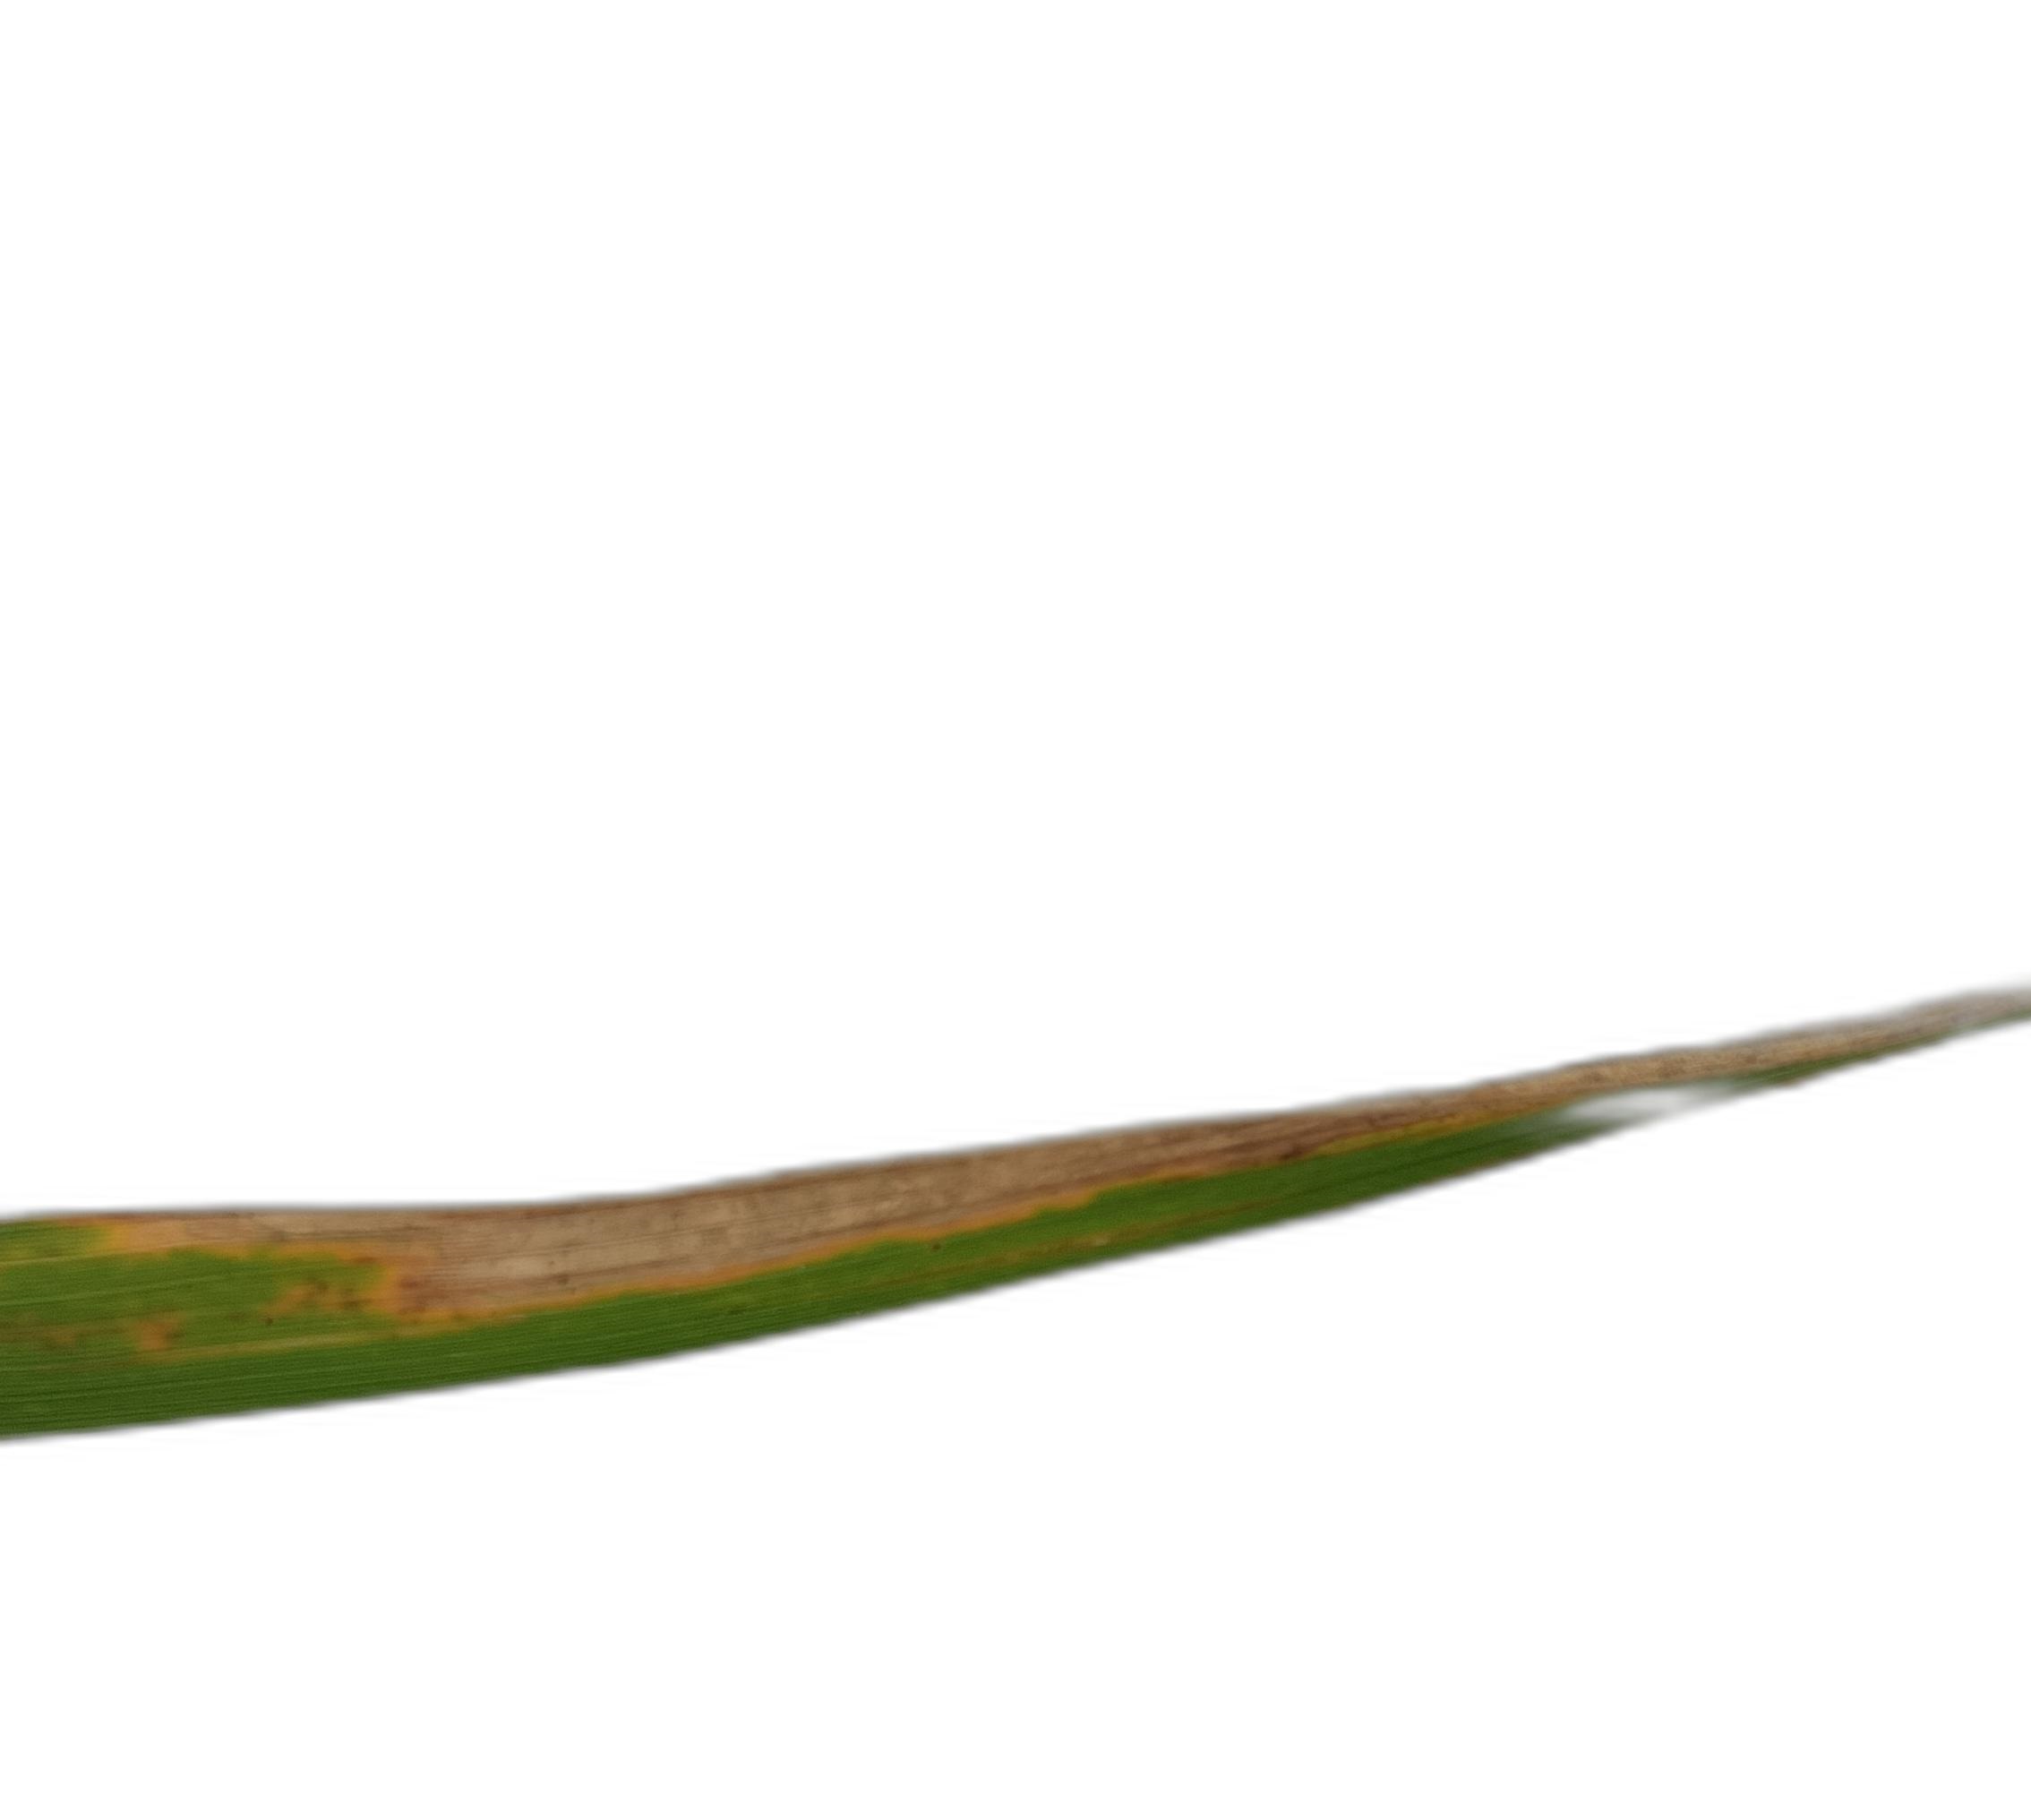
Label: Leaf Scald